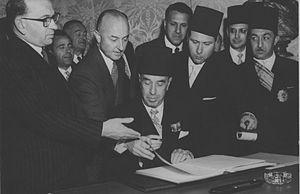
Signature des conventions de l'autonomie interne tunisienne à l'Hôtel Matignon (Paris) en juin 1955. Figurent de gauche à droite
Edgar Faure, né le 18 août 1908 à Béziers et mort le 30 mars 1988 à Paris, est un homme d'État français.
Le chef du gouvernement tunisien est à la tête du gouvernement de la Tunisie. Depuis l'adoption de la Constitution de 2014, le chef du gouvernement possède l'essentiel du pouvoir exécutif.
Fathi Zouhir, né le 12 avril 1917 à Tunis et mort le 24 novembre 1984, est un homme politique et un dirigeant du football tunisien.
Tahar Ben Ammar, né le 25 novembre 1889 à Tunis et mort le 10 mai 1985, est un homme politique tunisien qui a joué un rôle primordial dans le mouvement national tunisien dès 1920, où il est membre de la première délégation du Destour, jusqu'en 1956.
Le protectorat français de Tunisie est institué par le traité du Bardo du 12 mai 1881 au terme d’une rapide conquête militaire. La souveraineté tunisienne est réduite à néant dès 1883, le bey se contentant de signer les décrets et lois préparés par le résident général de France en Tunisie. Si l’administration tunisienne au niveau local reste en place, elle se contente de faire le lien entre la population tunisienne et les nouvelles administrations mises en place sur le modèle de ce qui existe en France. Le budget du gouvernement tunisien est rapidement assaini ce qui permet de lancer de multiples programmes de constructions d’infrastructures qui transforment complètement le pays avant tout au profit des colons, en majorité italiens dont le nombre augmente rapidement. Toute une législation foncière est mise en place permettant l'acquisition ou la confiscation de terres afin de créer des lots de colonisation revendus aux colons français qui s'approprient ainsi les meilleures surfaces cultivables.
Le mouvement national tunisien désigne, dans sa globalité, le mouvement sociopolitique né au début du XXᵉ siècle, qui mena la lutte contre le protectorat français de Tunisie pour obtenir finalement l'indépendance du pays le 20 mars 1956.
Cette page concerne l'année 1955 du calendrier grégorien.
Ahmed Mestiri, né le 2 juillet 1925 à La Marsa, est un avocat et homme politique tunisien.